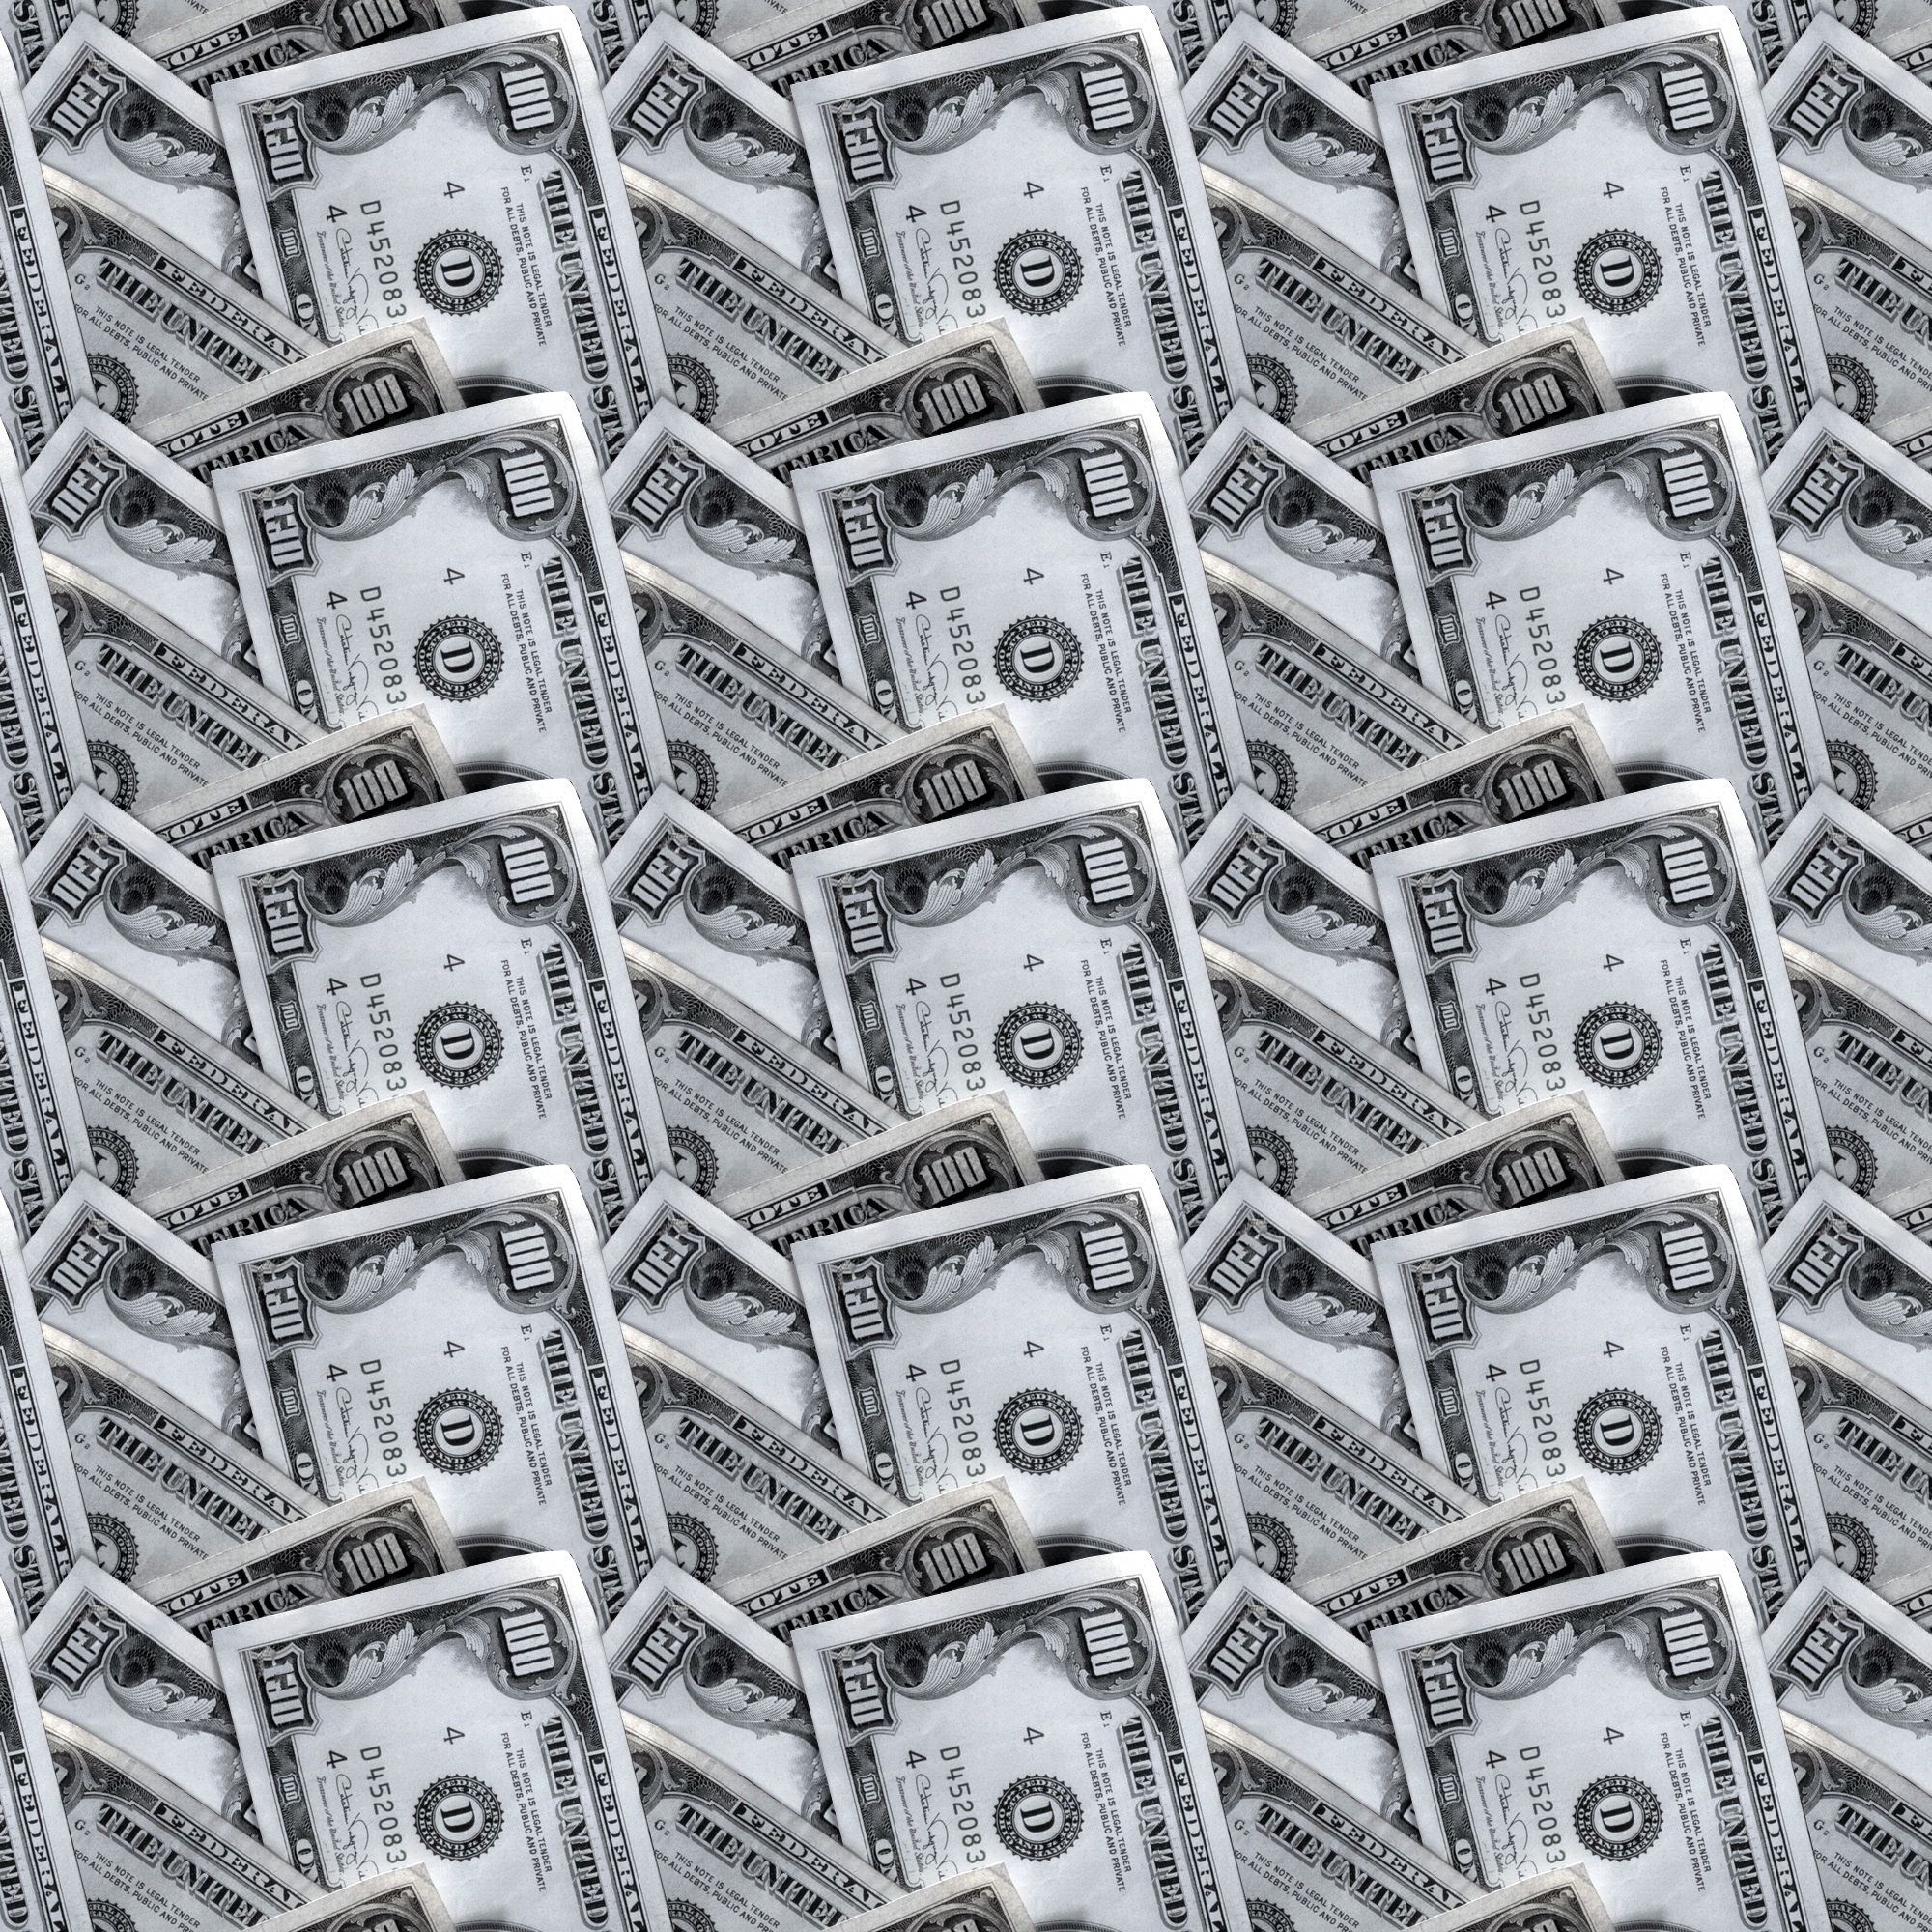
retro, texture, pattern, line, money, tile, monochrome, cash, sketch, drawing, design, currency, 100, repeat, seamless, dollar bill, seamless pattern